South Saskatchewan River

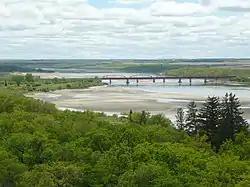
Highway 15 bridge near Outlook, Saskatchewan.

The river originates at the confluence of the Bow and Oldman Rivers, north of Grassy Lake, Alberta at the incorporated community of Bow Island, not to be confused with the town of Bow Island, Alberta. The waters of these two rivers, in turn, originate from winter snowpack and rainfall in the Rocky Mountains near the British Columbia and Montana border. Glacier and snowmelt from the Rocky Mountains and foothills contributes nearly 90% of the annual flow, with most of that contribution during July and August. The Red Deer River is a major tributary of the South Saskatchewan merging east of the Alberta-Saskatchewan border. The Lake Diefenbaker reservoir was created with the construction of the Gardiner and Qu'Appelle River dams in Saskatchewan. Water from the South Saskatchewan flowing through the dams provides approximately 19 percent of the hydro-electricity generated by SaskPower.